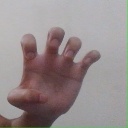
अक्षर: झ